Applegarth, North Yorkshire

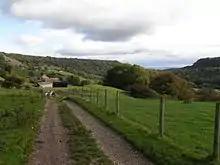
West Applegarth Farm

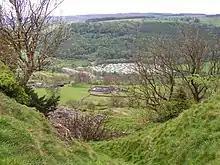
East Applegarth and Swaleview Caravan Park

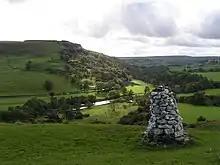
View from Applegarth Scar

Applegarth is a historic settlement located north of the River Swale in Yorkshire, England.